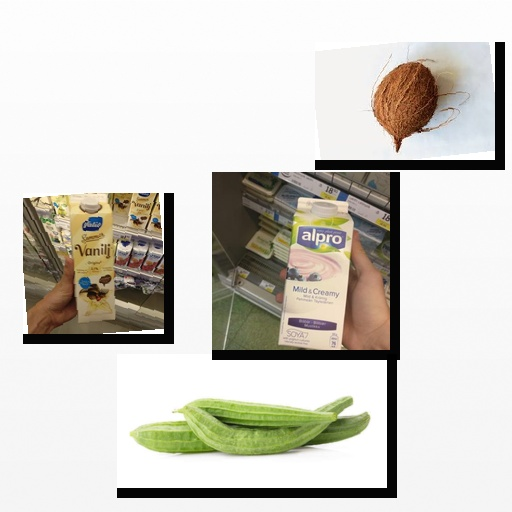
Food items: vanilla_yogurt, blueberry_soyghurt, coconut, ridge_gourd